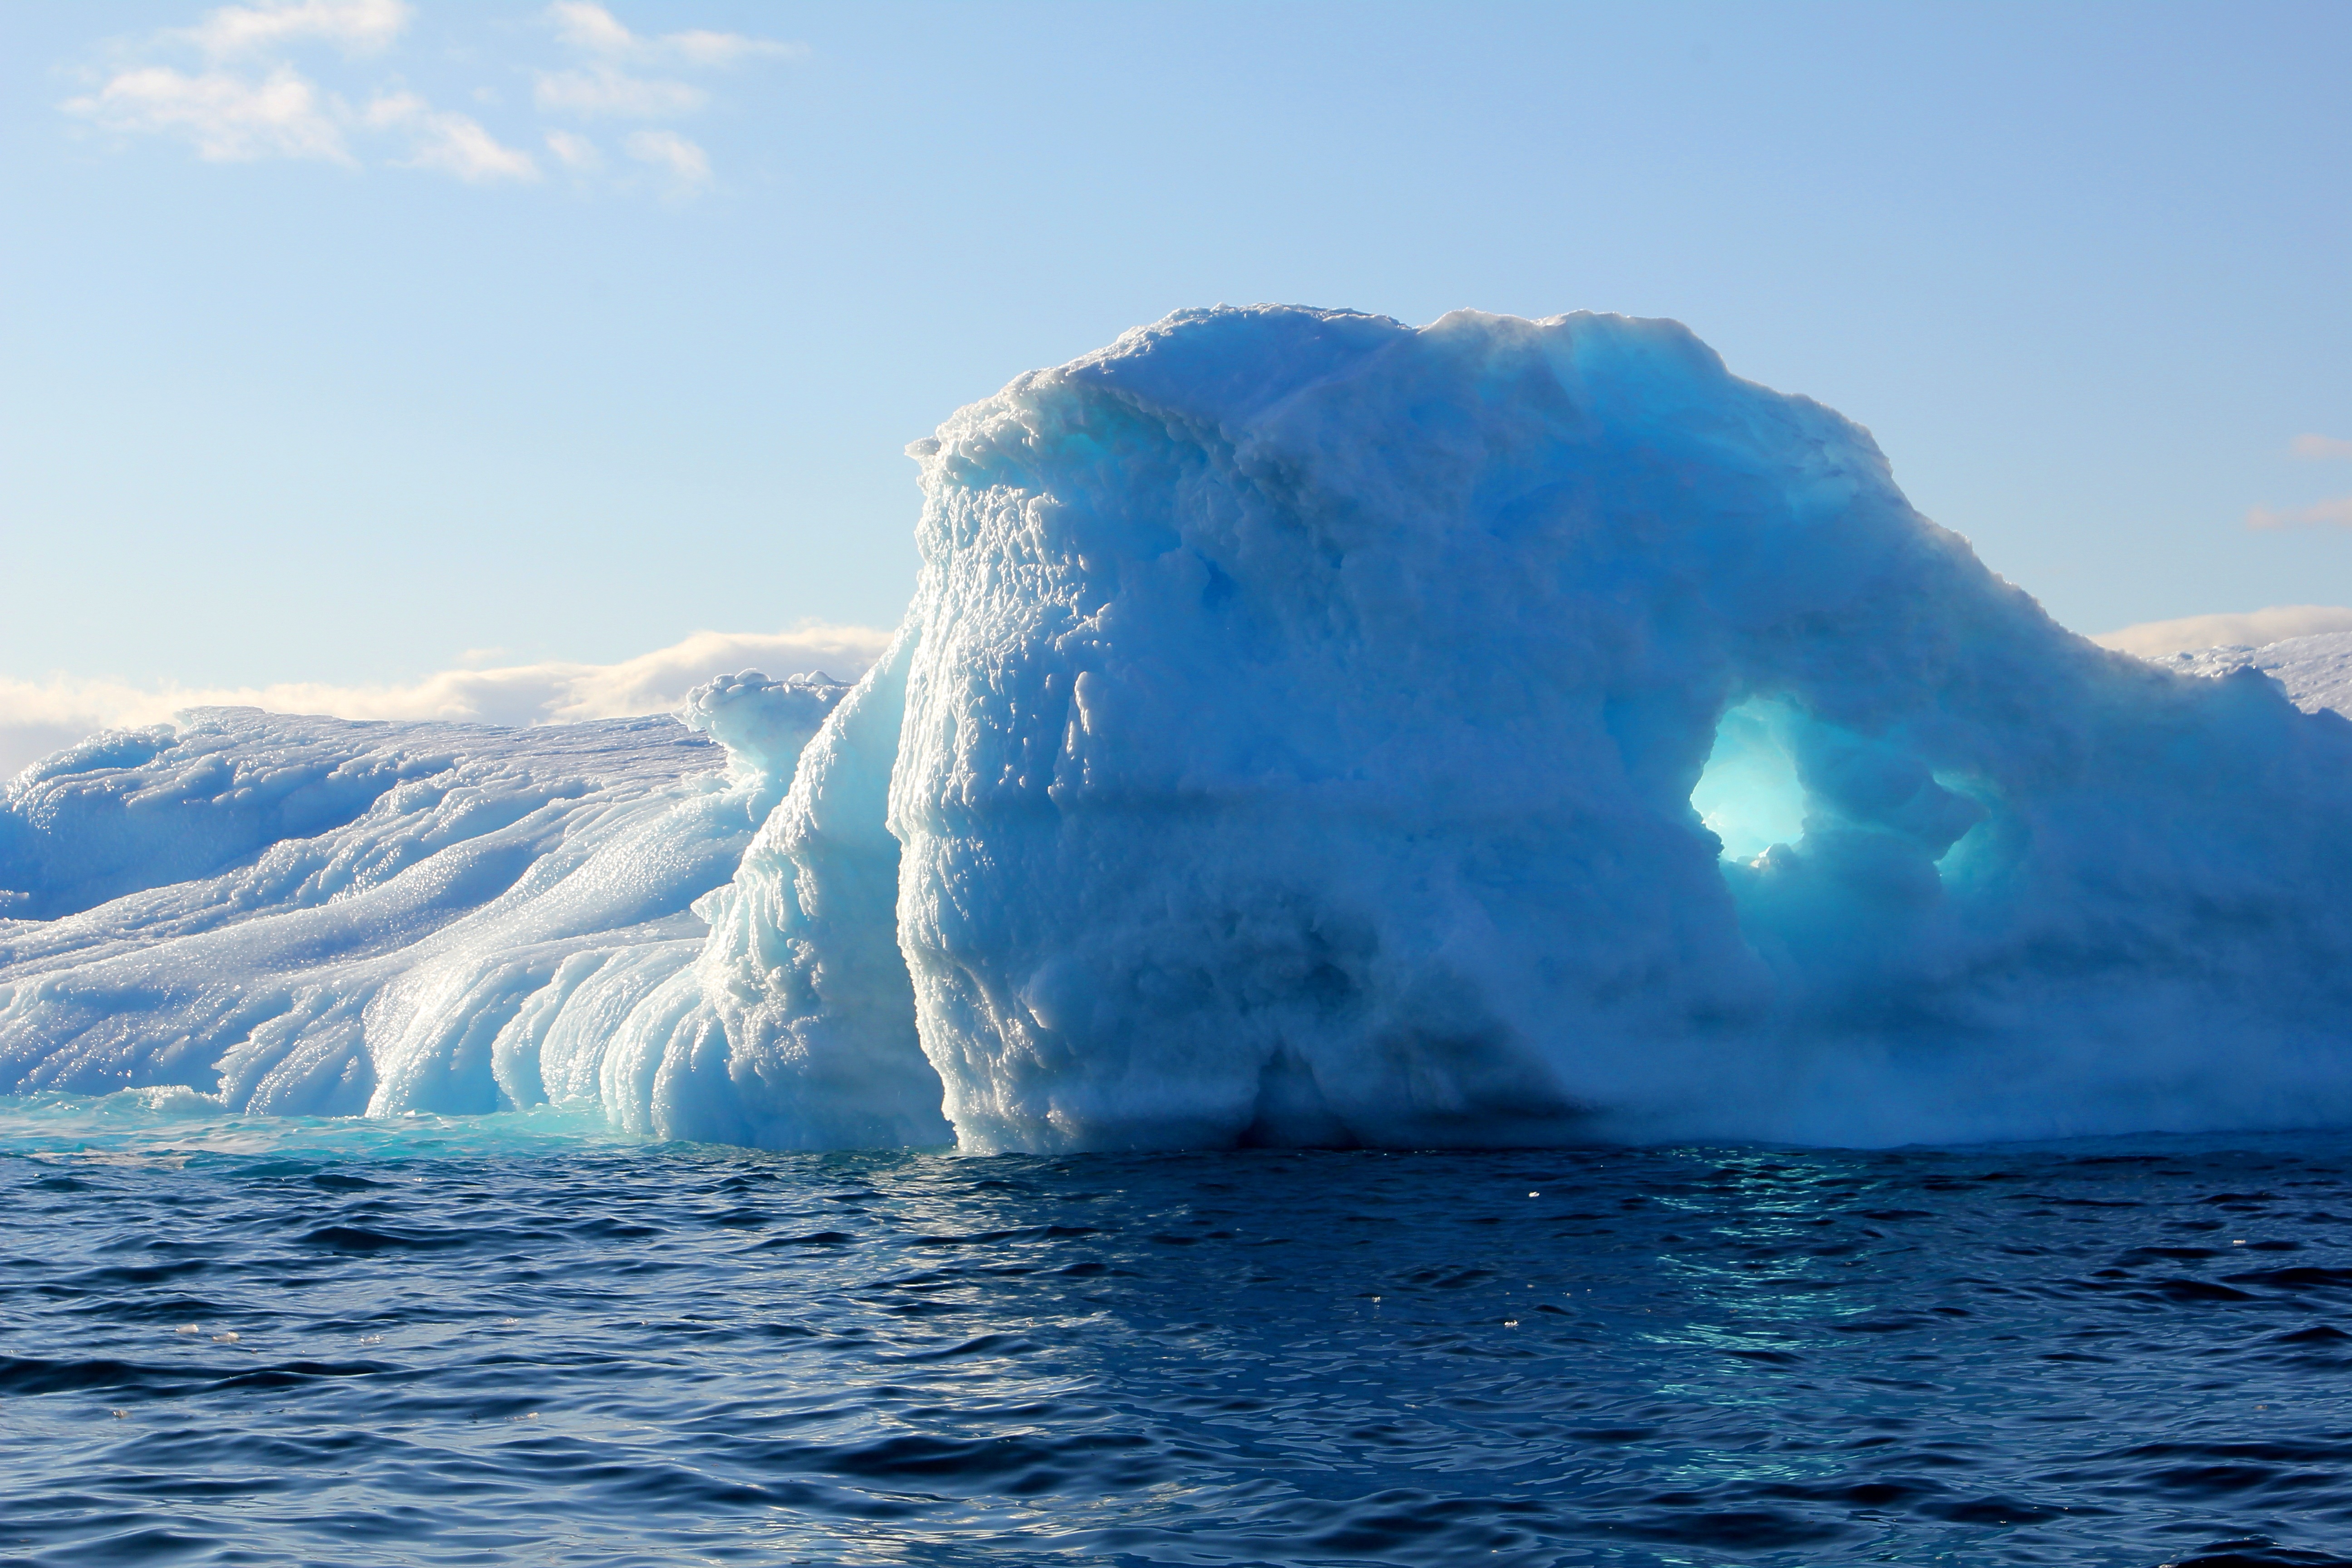
sea, nature, ocean, light, wave, ice, arctic, iceberg, solar, greenland, freezing, arctic ocean, geological phenomenon, wind wave, ice cap, sea ice, polar ice cap